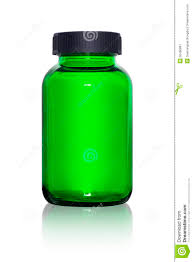
Label: glass